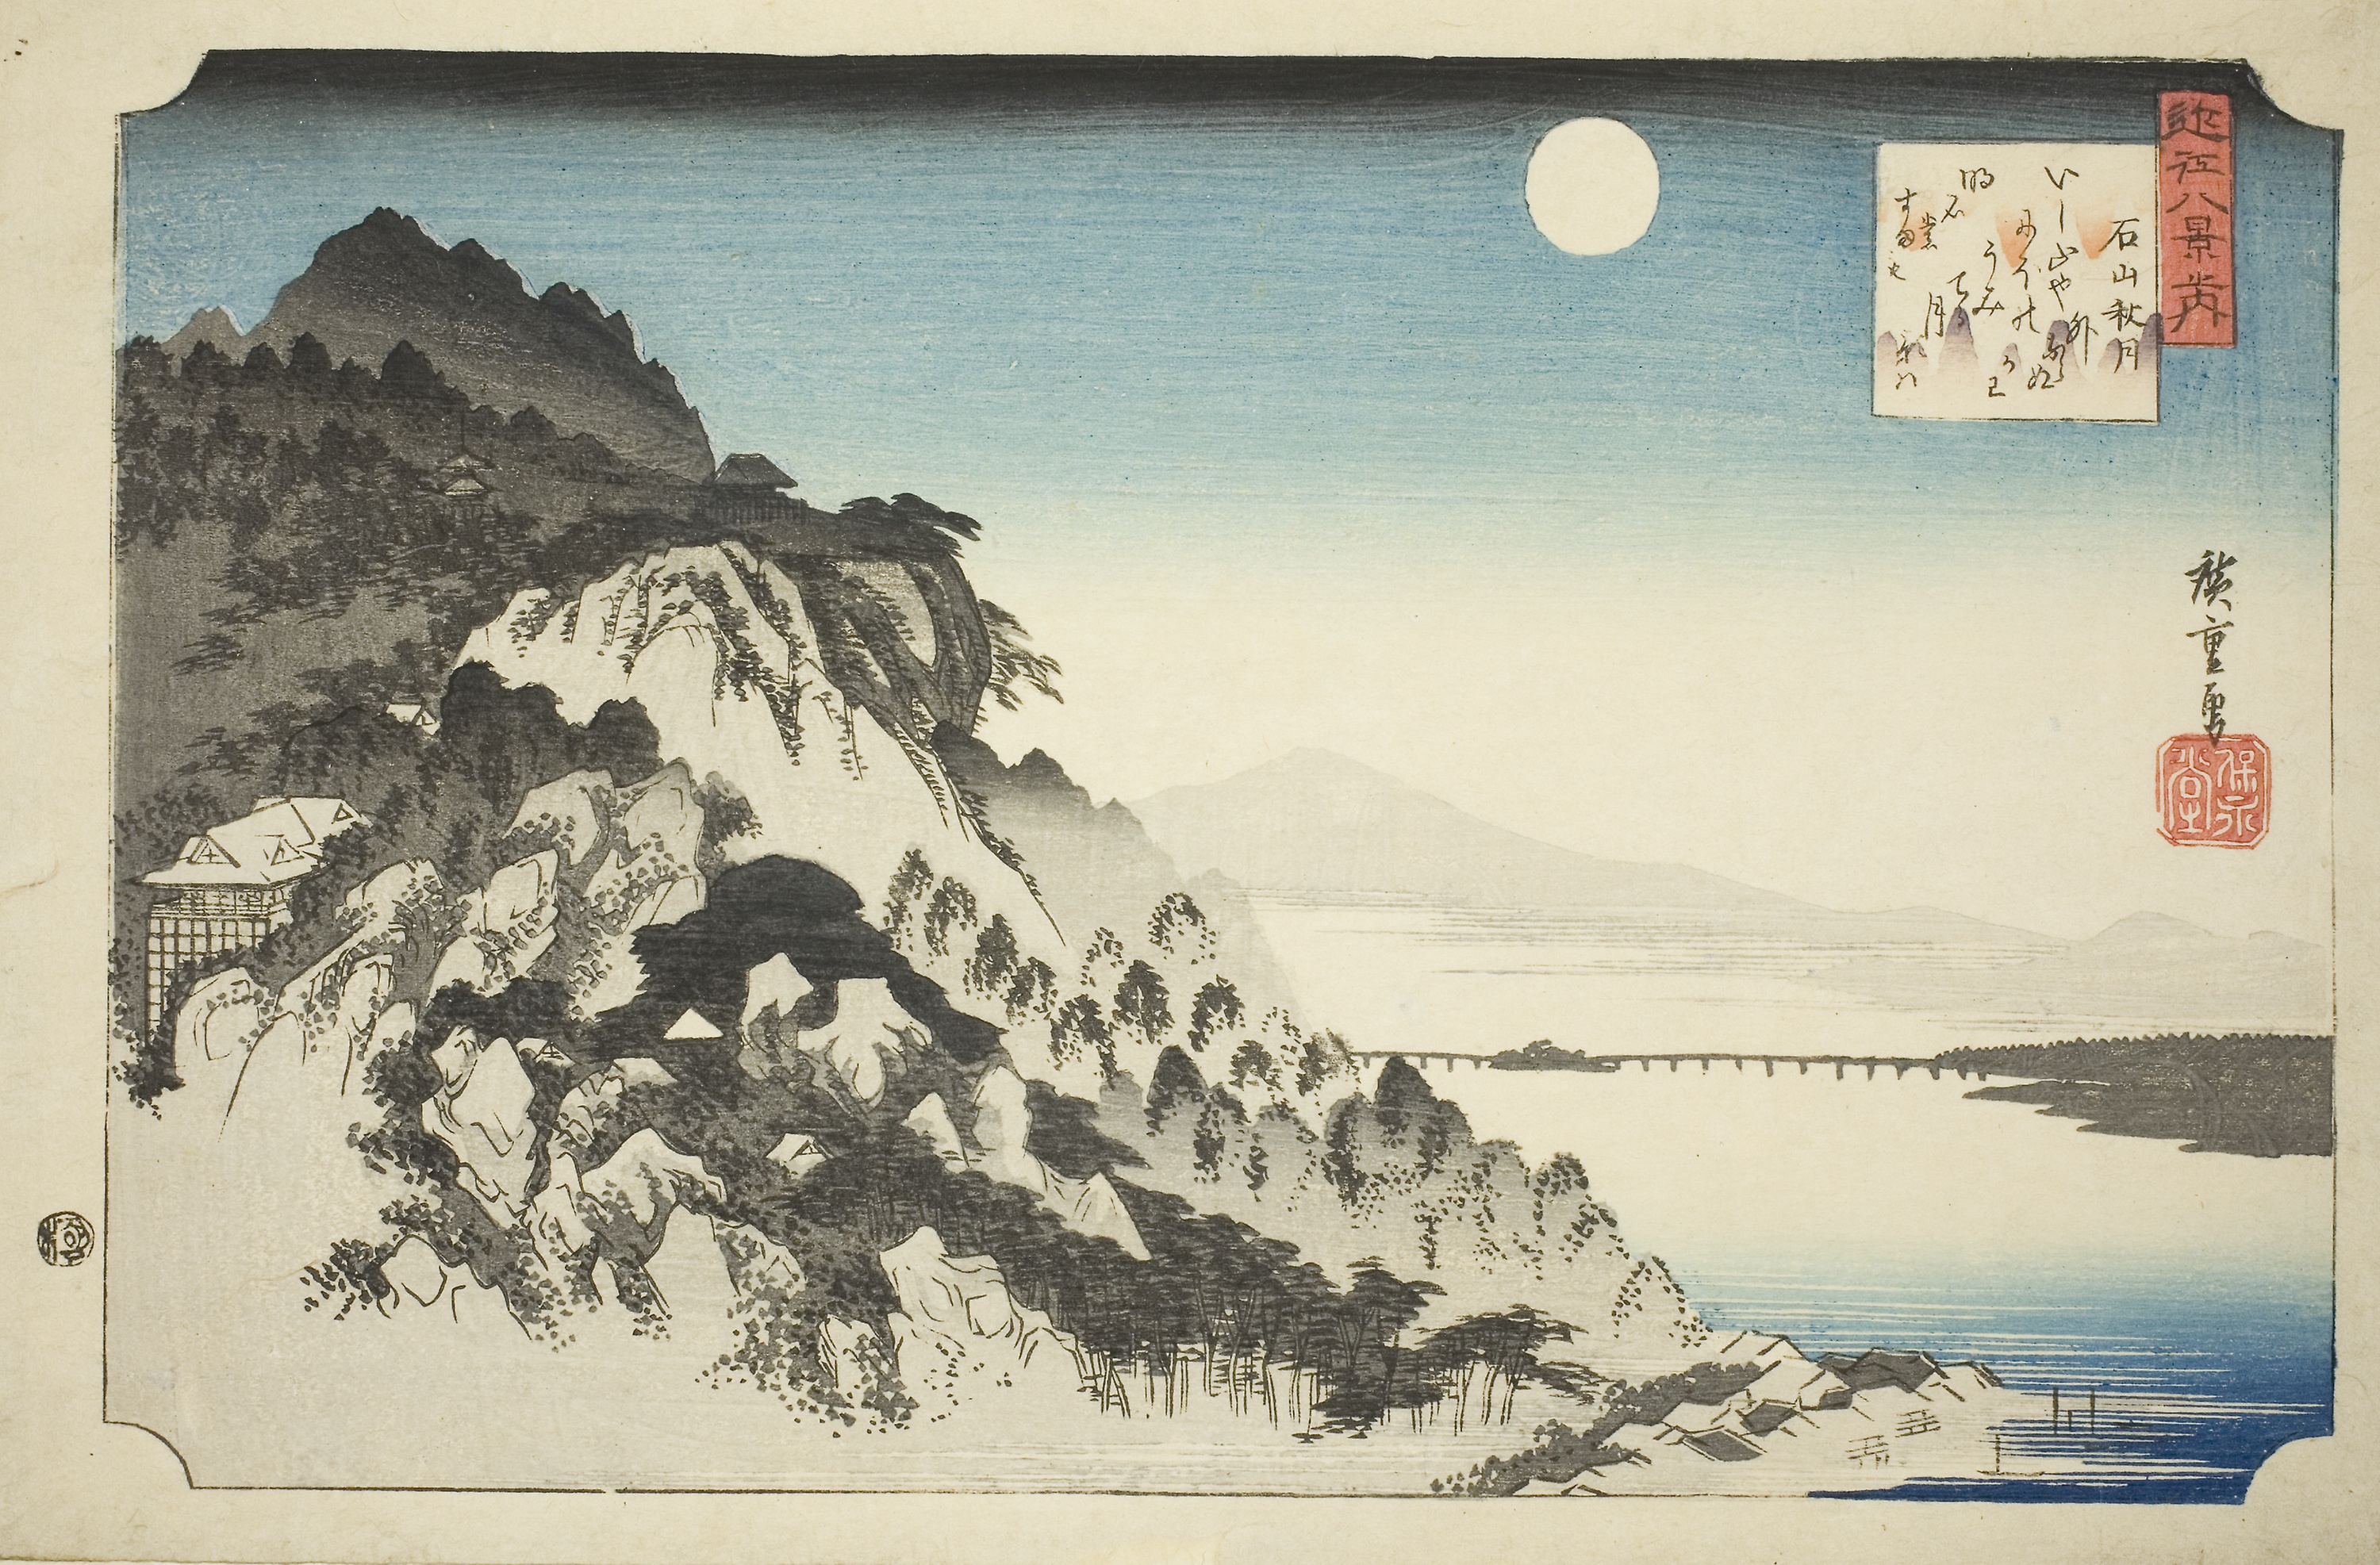
illustration, mountain, painting, art, room, Photographic paper, artwork, drawing, watercolor paint, paper product